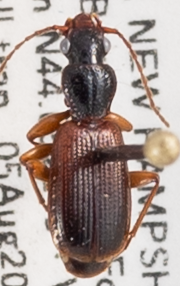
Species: Cymindis neglecta
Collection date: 2020-08-05
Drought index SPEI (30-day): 0.016
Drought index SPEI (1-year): -0.048
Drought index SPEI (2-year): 0.594